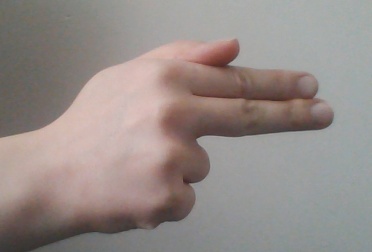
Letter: ghain